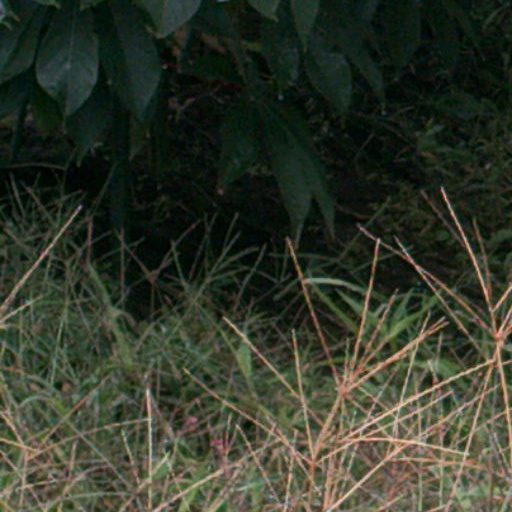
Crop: cassava